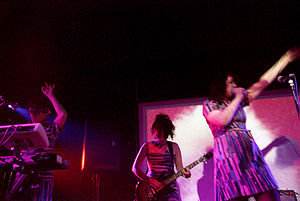
Le Tigre
Le Tigre på scenen
Le Tigre er et amerikansk electroclash og punk band dannet af Kathleen Hanna og Johanna Fateman i 1998. Sadie Benning var medlem af bandet fra 1998 til 2001. Fra 2001 har JD Samson været medlem. Bandet meddelte, at de efter at have afsluttet en Europaturne i 2005 ville holde pause. Le Tigre turnerede ikke igen og gik officielt i opløsning i 2011.